Jazmon Gwathmey

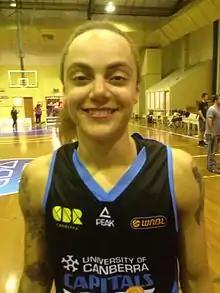
Gwathmey in 2016

Jazmon Chameli Gwathmey (born 24 January 1993) is a Puerto Rican professional basketball player for Lointek Gernika Bizkaia of the Liga Femenina de Baloncesto. She played for Indiana Fever of the Women's National Basketball Association (WNBA).